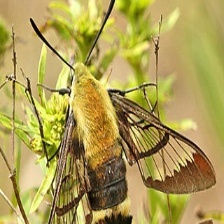
Species: CLEARWING MOTH